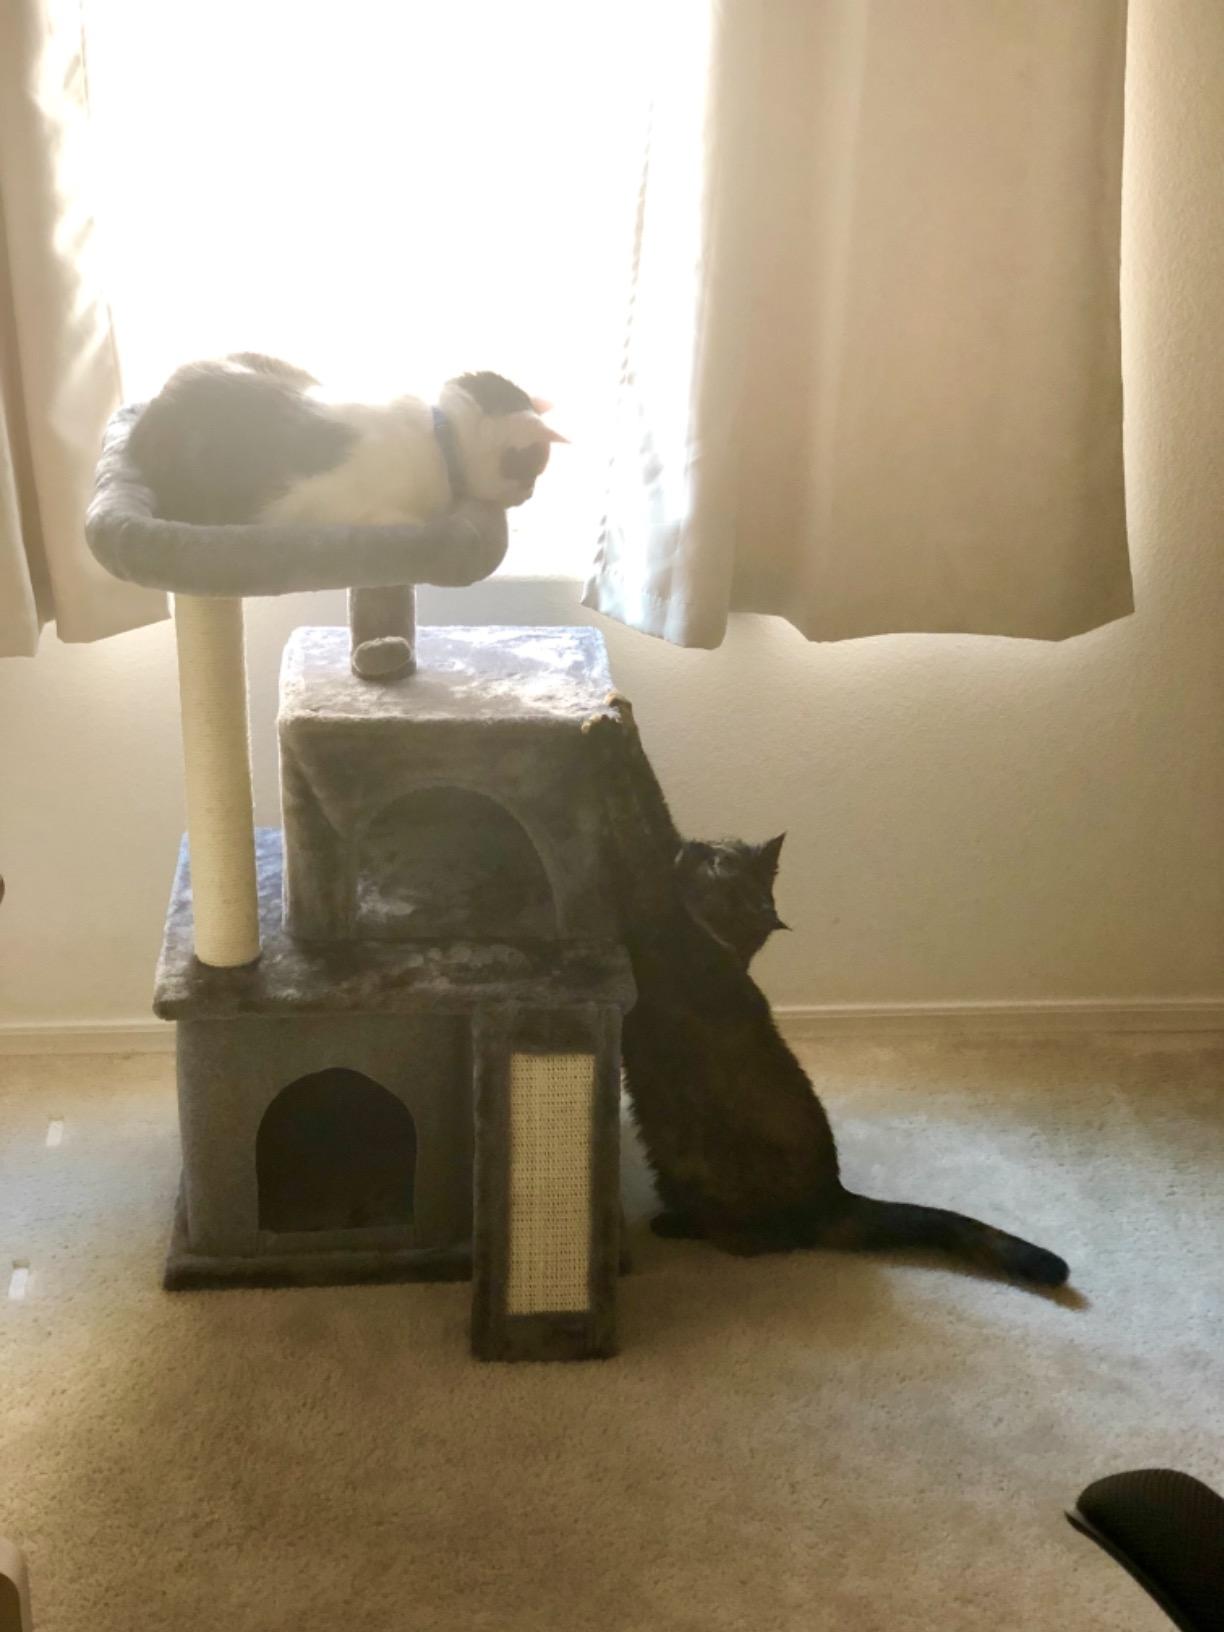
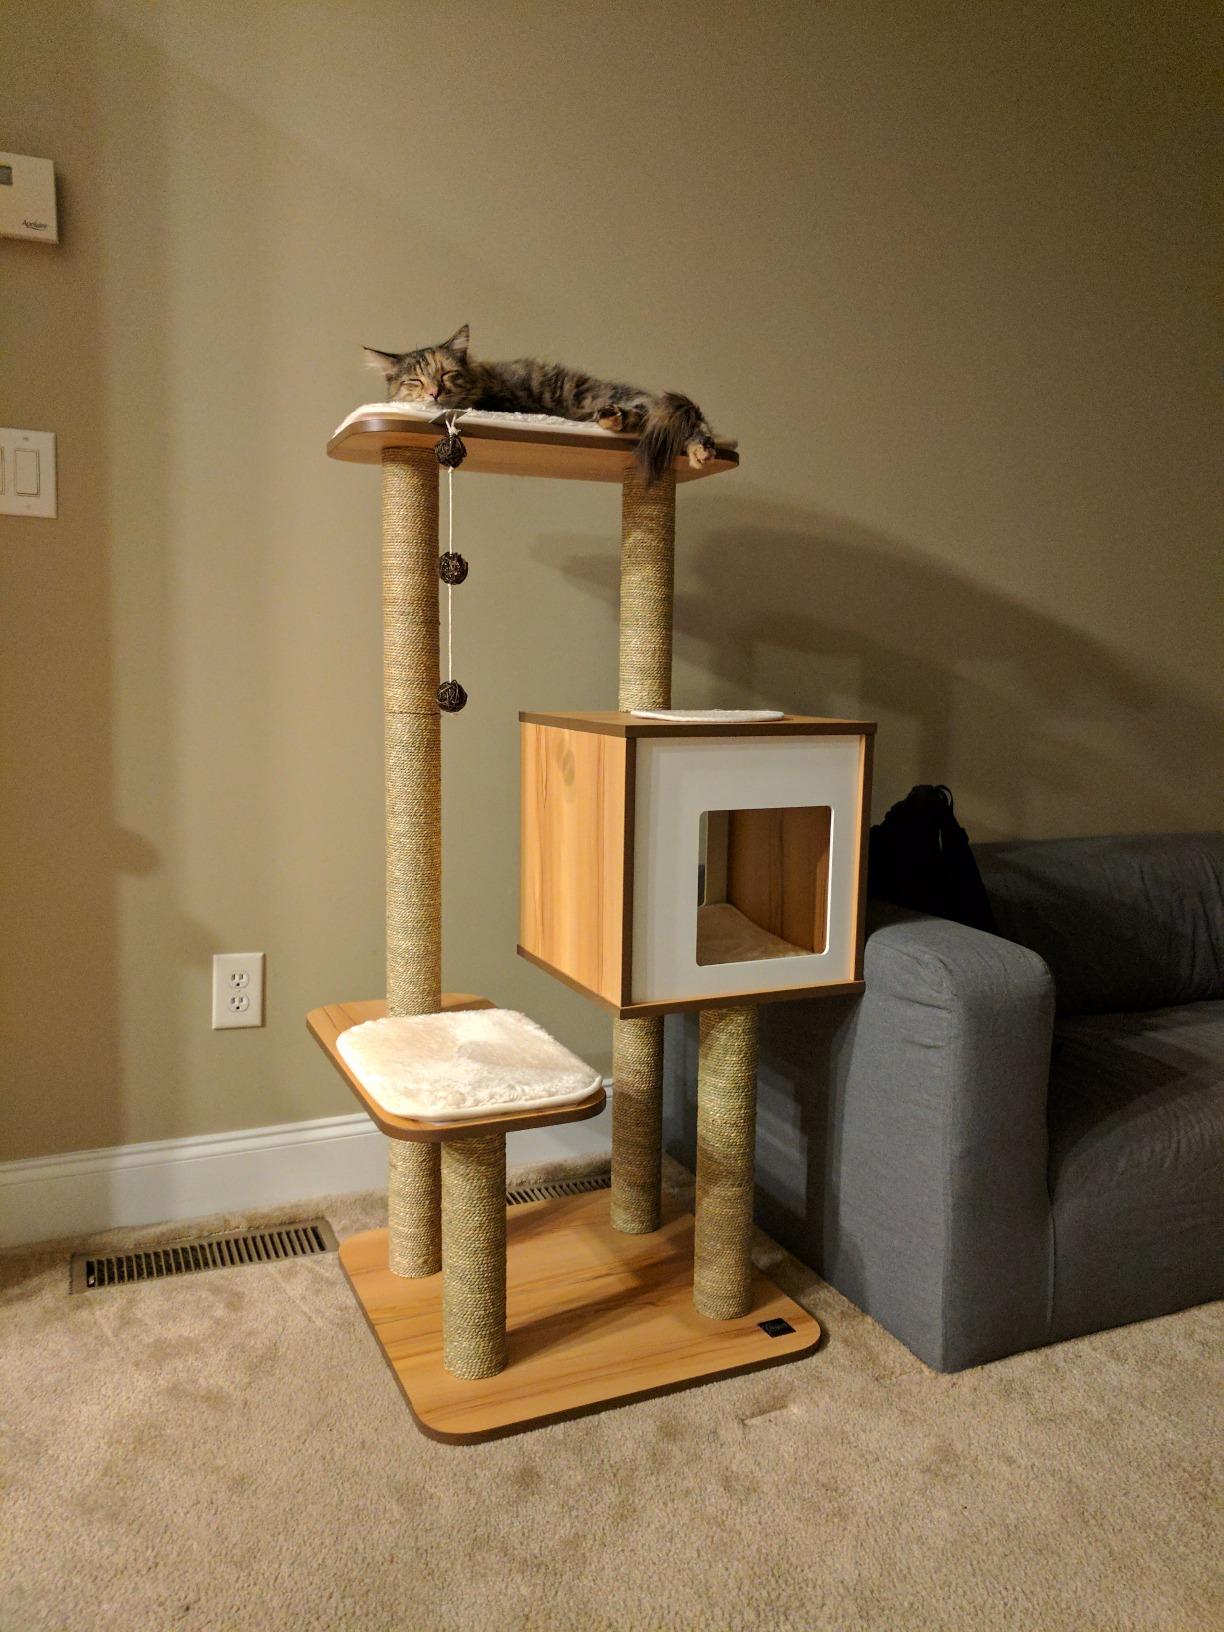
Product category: items_cat tree
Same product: no